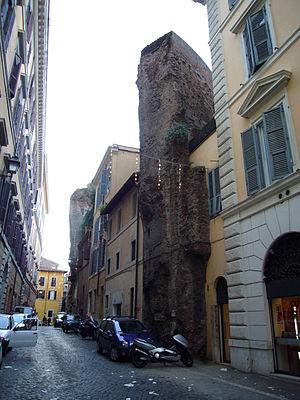
Les thermes d'Agrippa, construits sous Auguste par son gendre Marcus Vipsanius Agrippa, sont les thermes romains publics les plus anciens de Rome. Thermes privés à l'origine, ils furent légués par testament au peuple romain.